Liberation (Christina Aguilera album)

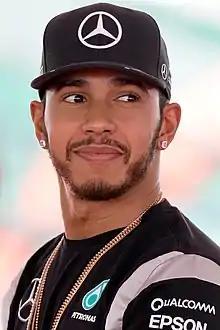
Lewis Hamilton is featured on the R&B song "Pipe", under the pseudonym XNDA.

"Liberation" is a pop, R&B and hip hop record, with soul, reggae, trap, Southern rock and dancehall elements. It was described as a "hip-hop and R&B inspired" album by "Billboard". Aguilera commented: "To me, there's nothing like an amazing hip-hop beat," while also claiming: "At the end of the day, I am a soul singer. When you strip back the words 'pop star' and the many things that I've done, singing soulfully is where my core, my root and my heart really is. And as you can see, it's what I'm inspired by." "The New York Times"'s chief critic Jon Pareles noted that on the album Aguilera largely concentrates on such themes as "trauma, lust, resistance, obsession and, finally, lasting love."